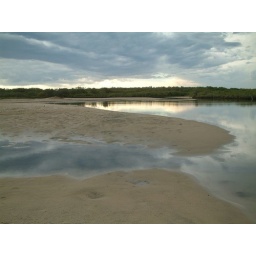
Reflection in the water off the sky